Herman W. Hellman Building

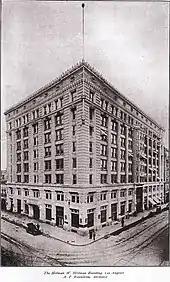
Old picture of the Hellman Building in Downtown Los Angeles.

The Herman W. Hellman building was erected in 1903 by Herman W. Hellman, a German-born American Jewish businessman and banker. It was designed by architect Alfred Rosenheim.